Dragon Boat Festival

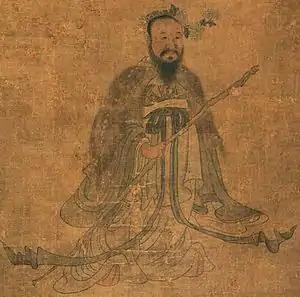
17th century depiction of Qu Yuan

The story best known in modern China holds that the festival commemorates the death of the poet and minister Qu Yuan (–278 BC) of the ancient state of Chu during the Warring States period of the Zhou dynasty. A cadet member of the Chu royal house, Qu served in high offices. However, when the king decided to ally with the increasingly powerful state of Qin, Qu was banished for opposing the alliance and even accused of treason. During his exile, Qu Yuan wrote a great deal of poetry. Eventually, Qin captured Ying, the Chu capital. In despair, Qu Yuan committed suicide by drowning himself in the Miluo River.